Palacio de los Capitanes Generales, Antigua Guatemala

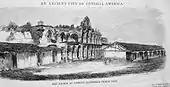
North view of the Captain Generals Palace and the makeshift warehouses where its stone pillars were stored after the Santa Marta earthquake. Image from the 1840s.

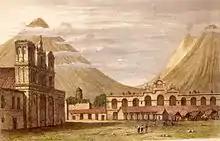
Parque central con la Parroquia de San José y cobertizos improvisados para las columnas derrumbadas del Palacio de los Capitanes Generales; 1840.

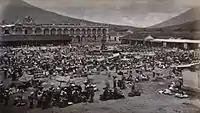
Royal Palace in 1875.

On July 29, 1773, day of Saint Martha of Bethania, a very powerful earthquake hit the city of Santiago de los Caballeros at around 3:00 p.m. One hour later, an even more devastating tremor that lasted for about a minute hit the city again, in the middle of a strong thunderstorm, destroying churches, government office buildings and private homes. It also broke water and food supply chains, as the natives that provided the city fled to the mountains.